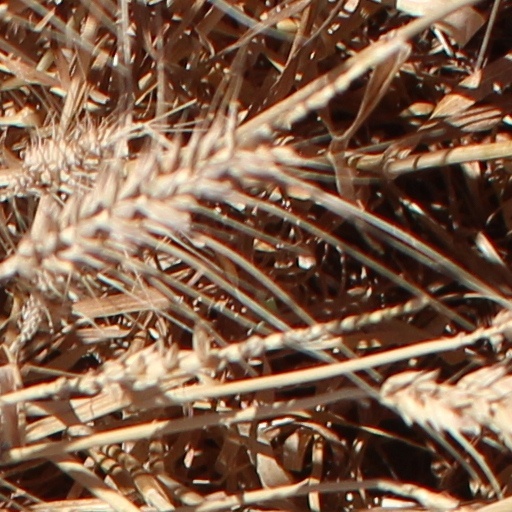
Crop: wheat